100 metres at the Olympics

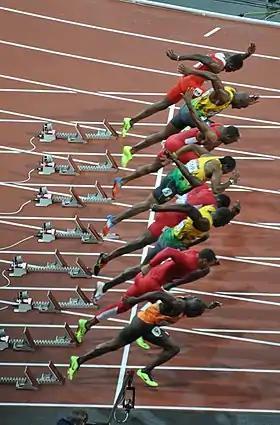
Runners in the men's 100-metre final at the 2012 Summer Olympics

Olympic 100 m medallists in the early phase of the Modern Olympic Games were principally white, Western sprinters of European descent, largely reflecting the euro-centric make up of the nations that took part and the ideological environment of racial segregation at the time. As the Olympic competition began to attract wider international participation, athletes with African heritage began to reach and eventually dominate the 100 m Olympic podium, particularly African-Americans and Afro-Caribbeans.